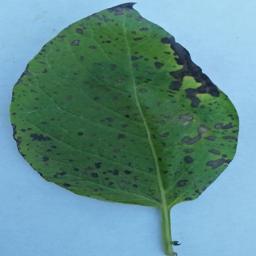
Etiqueta: Tizon_Temprano